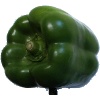
Label: green_pepper